SS Baependy

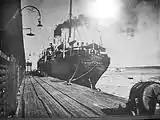
" in port

' joined her '-class sister ships on 's "Gold Route" from Hamburg to Brazil, and sometimes worked the company's "Silver Route" to the Río de la Plata ports of Argentina and Uruguay.